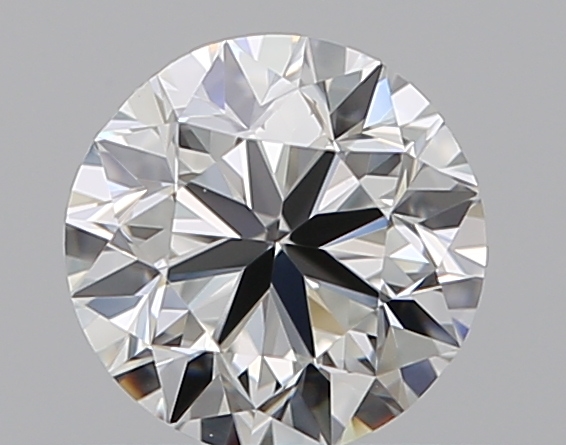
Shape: round
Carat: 0.5
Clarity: VVS1
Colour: I
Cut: VG
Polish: EX
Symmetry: VG
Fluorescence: M
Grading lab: GIA
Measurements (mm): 4.89 x 4.96 x 3.18